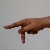
The image shows a hand gesture representing the letter 'P' in Indian Sign Language.